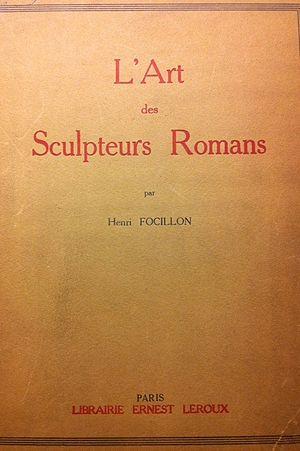
Henri Focillon, ""L'art des sculpteurs romans"", Paris
Henri Focillon, né le 7 septembre 1881 à Dijon et mort le 3 mars 1943 à New Haven, est un historien de l'art français, spécialiste de la gravure et de l'art du Moyen Âge.